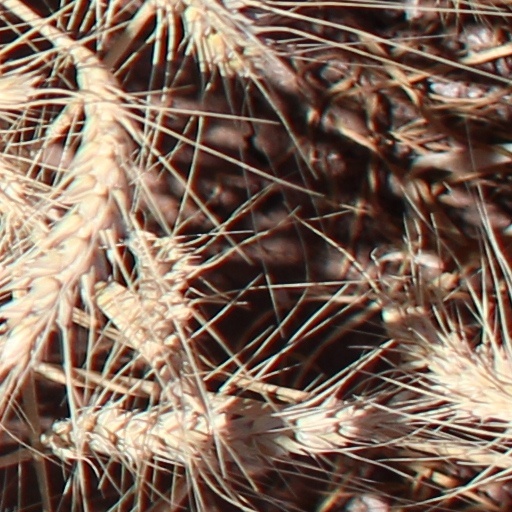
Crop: wheat